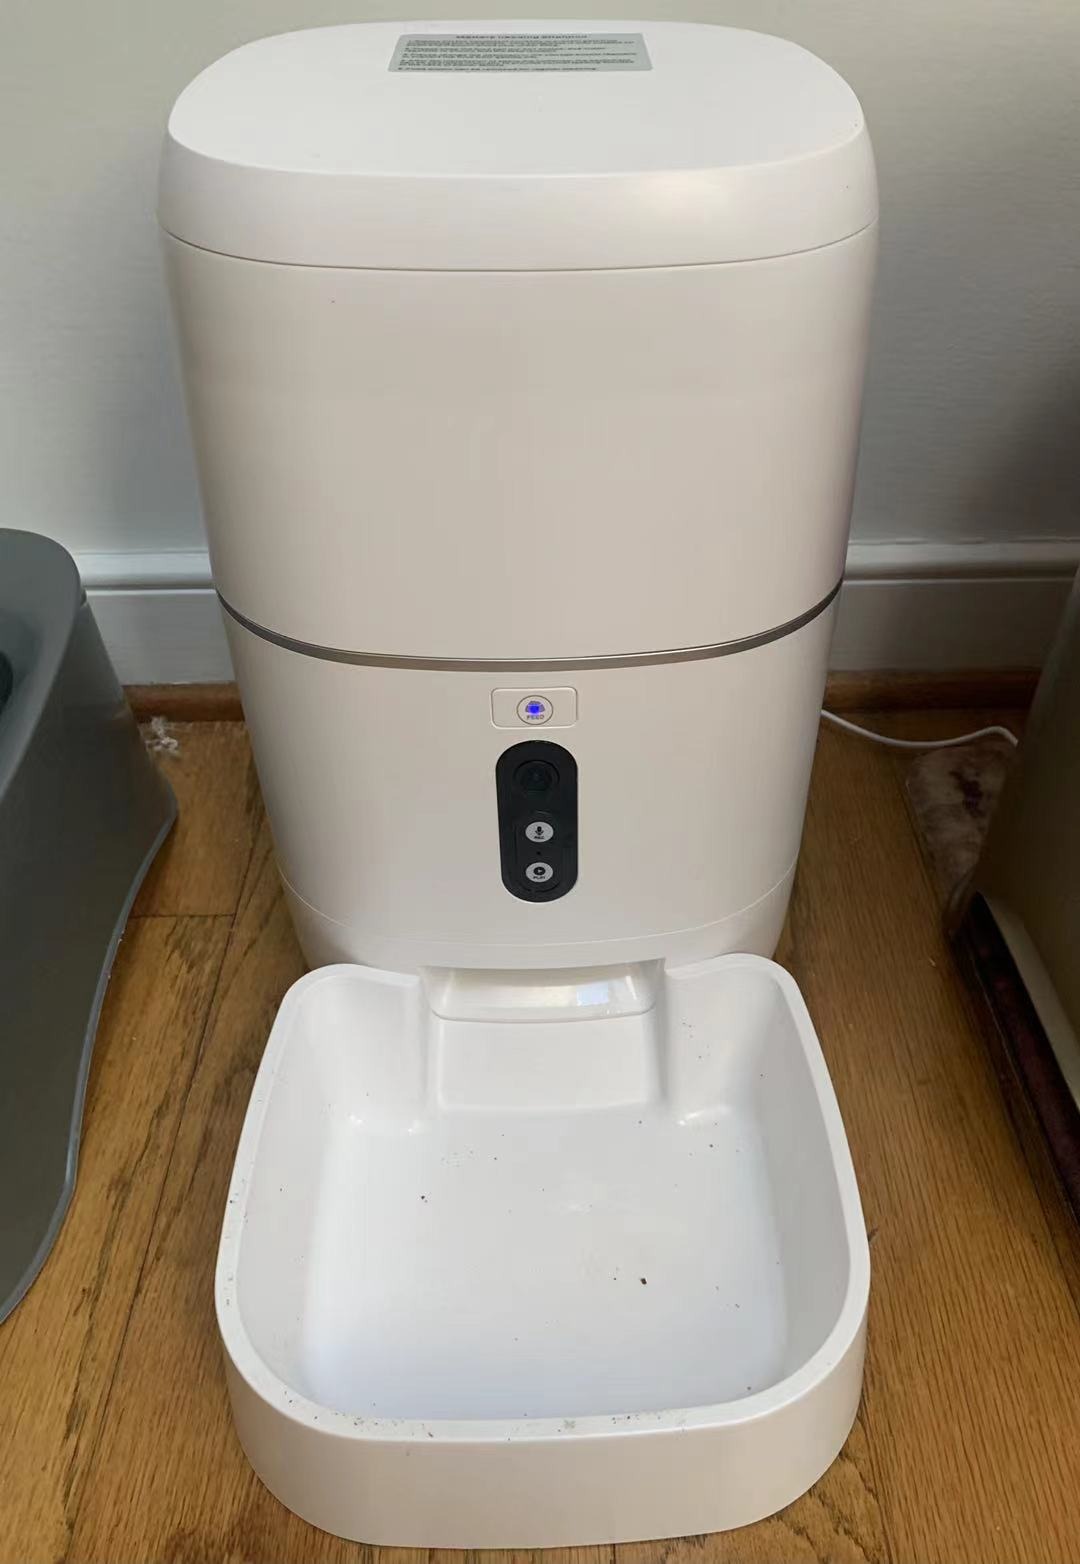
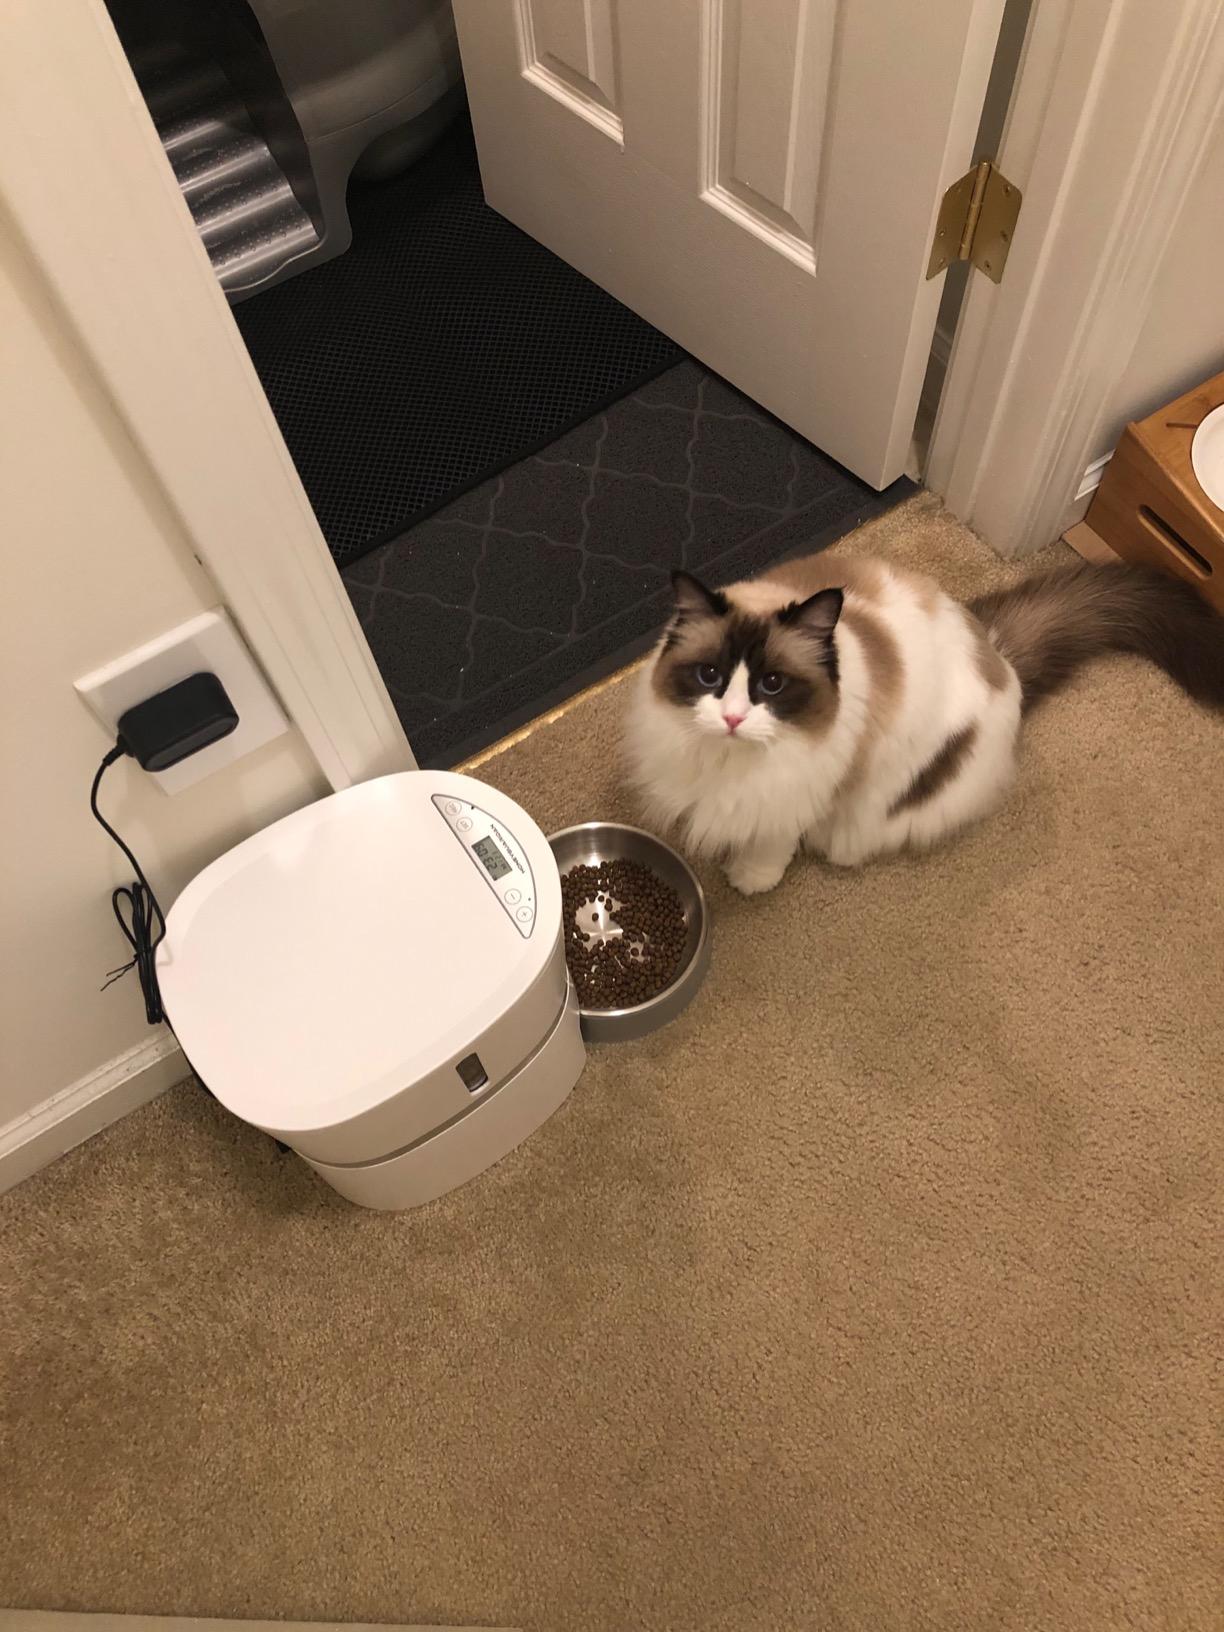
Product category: items_feeder
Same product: no